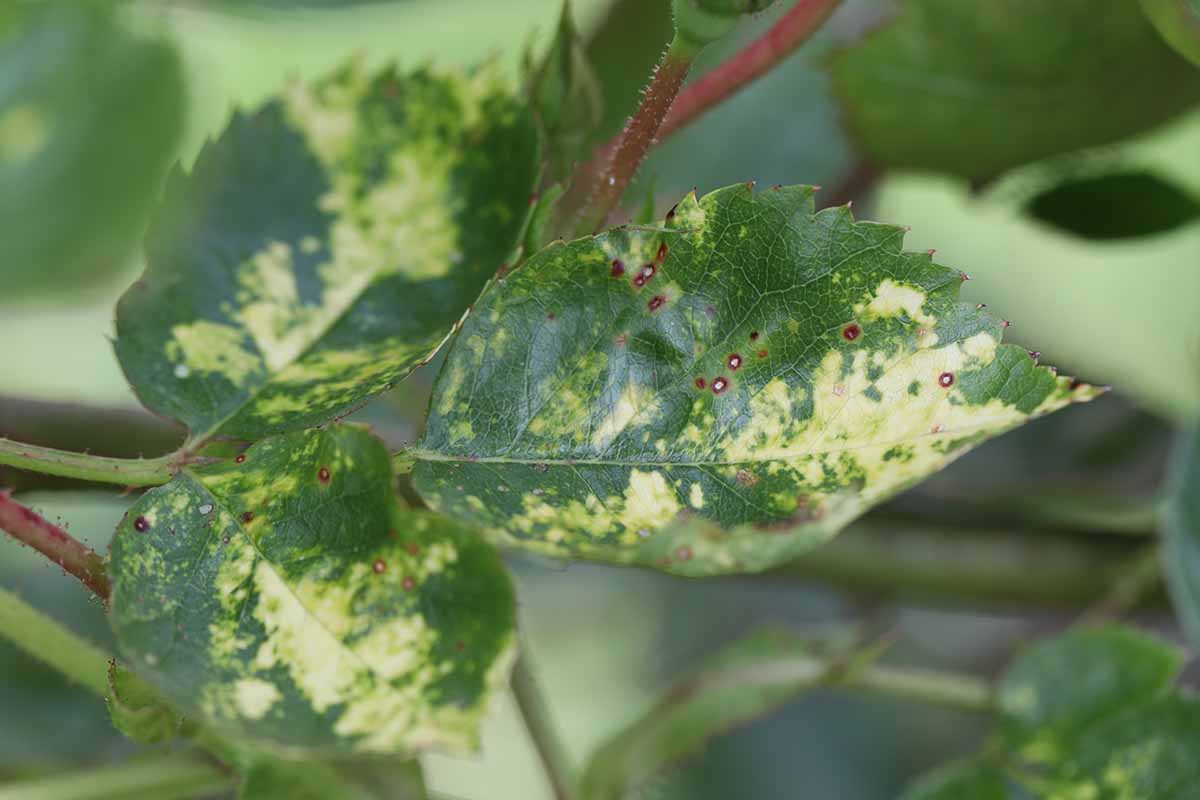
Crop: apple
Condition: mosaic_virus